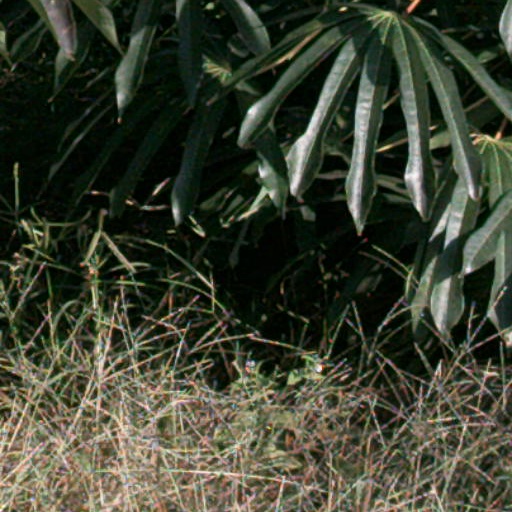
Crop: cassava